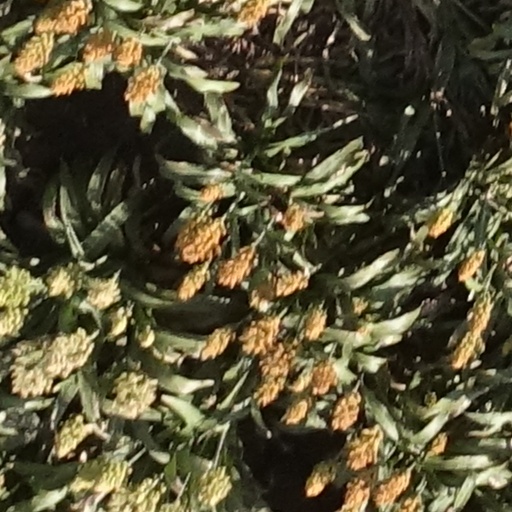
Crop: sorghum